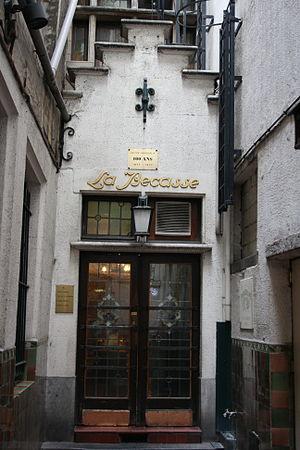
Rue de Tabora 11, Bruxelles (Belgique). Café ""La Bécasse"""
La rue de Tabora à Bruxelles va de la rue du Marché aux Poulets à la rue de la Bourse. Elle faisait jadis partie de la rue au Beurre. Au XVIIIᵉ siècle, elle portait le nom de rue des Trois Pucelles, qui lui venait de la fontaine «De Dry Godinnen» près de l'église Saint-Nicolas. Elle a été rebaptisée rue de Tabora après la Première Guerre mondiale afin de commémorer la victoire remportée en 1916 à Tabora par l'armée coloniale belge, la Force publique, sur les troupes allemandes au cours de la campagne d'Afrique de l'Est. Les numéros pairs font partie de l'ensemble de maisons ceinturant l'église Saint-Nicolas. Au numéro 11, un passage mène à une façade à pignon à gradins, derrière laquelle s'abrite un célèbre café bruxellois, «La Bécasse», réputé pour son lambic.